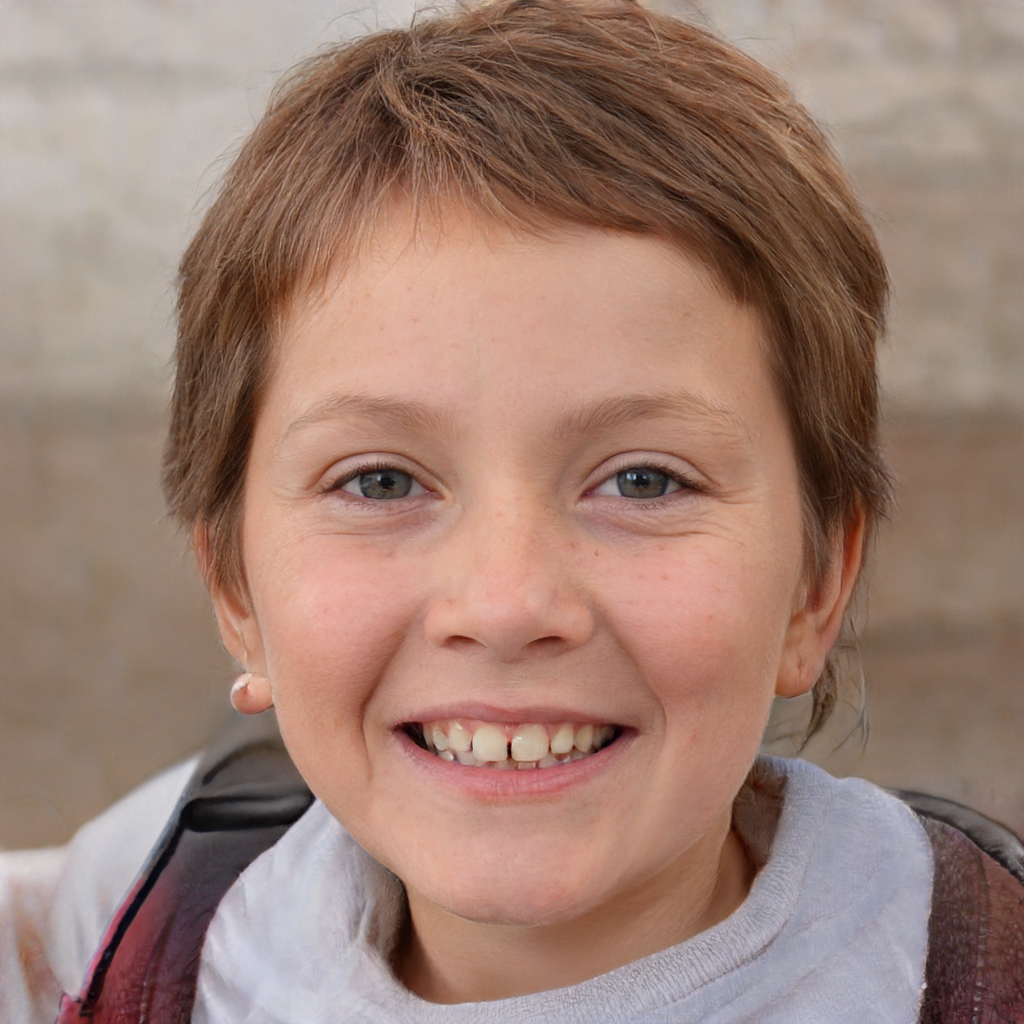
Gender: Female